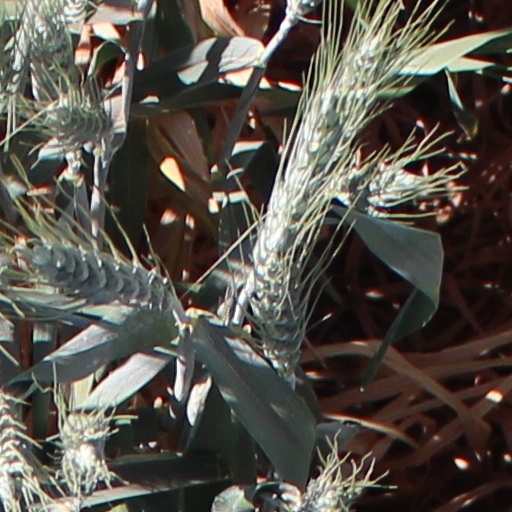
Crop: wheat